The Jazz Singer

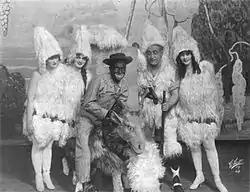
A blackfaced Al Jolson starring in "Robinson Crusoe, Jr."—the performance that inspired the story that led to the play that became the film "The Jazz Singer"

But the plans to make the film with Jessel would fall through, for multiple reasons. Jessel's contract with Warner Bros. had not anticipated that the movie they had particularly signed him for would be made with sound (he'd made a modestly budgeted, silent comedy in the interim). When Warner had hits with two Vitaphone, though dialogue-less, features in late 1926, "The Jazz Singer" production had been reconceived. Jessel asked for a bonus or a new contract, but was rebuffed. According to Jessel's description in his autobiography, Harry Warner "was having a tough time with the financing of the company... He talked about taking care of me if the picture was a success. I did not feel that was enough." In fact, around the beginning of 1927, Harry Warner—the eldest of the brothers who ran the eponymous studio—had sold $4 million of his personal stock to keep the studio solvent. Then came another major issue. According to Jessel, a first read of screenwriter Alfred A. Cohn's adaptation "threw me into a fit. Instead of the boy's leaving the theatre and following the traditions of his father by singing in the synagogue, as in the play, the picture scenario had him return to the Winter Garden as a blackface comedian, with his mother wildly applauding in the box. I raised hell. Money or no money, I would not do this."